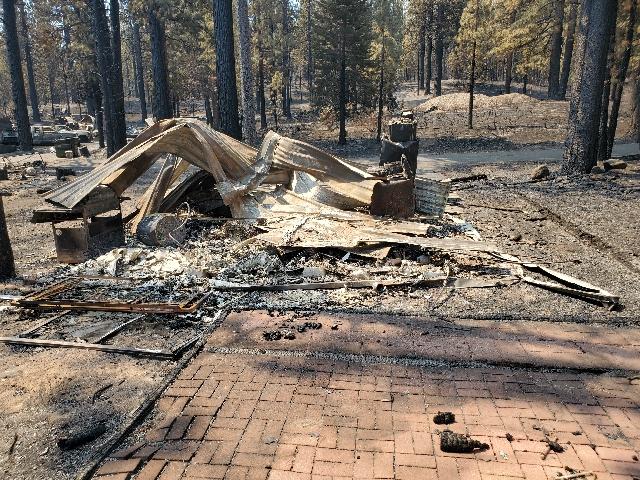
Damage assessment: destroyed